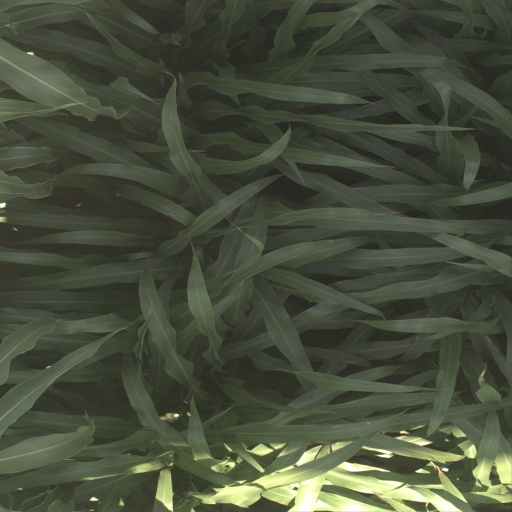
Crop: sorghum